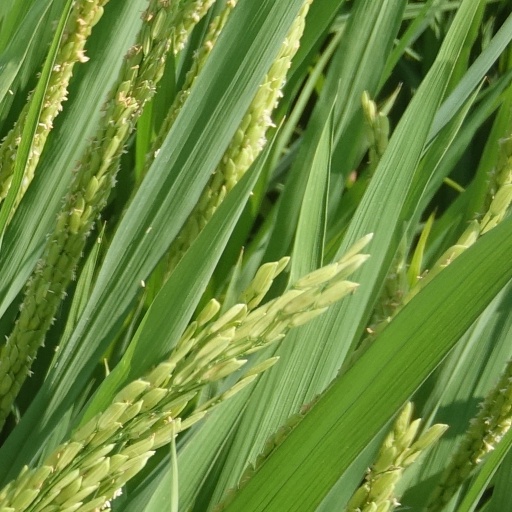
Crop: rice